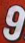
Number: 9